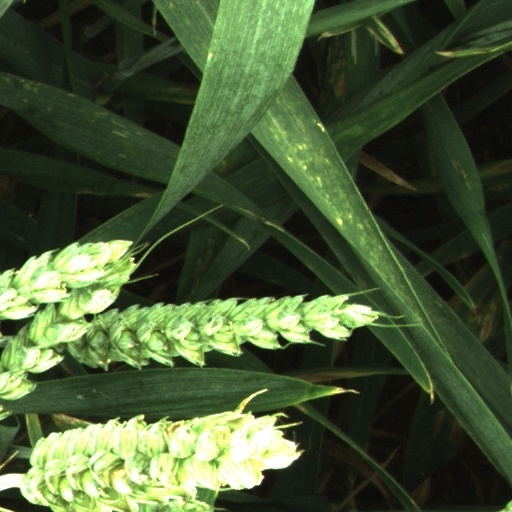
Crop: wheat